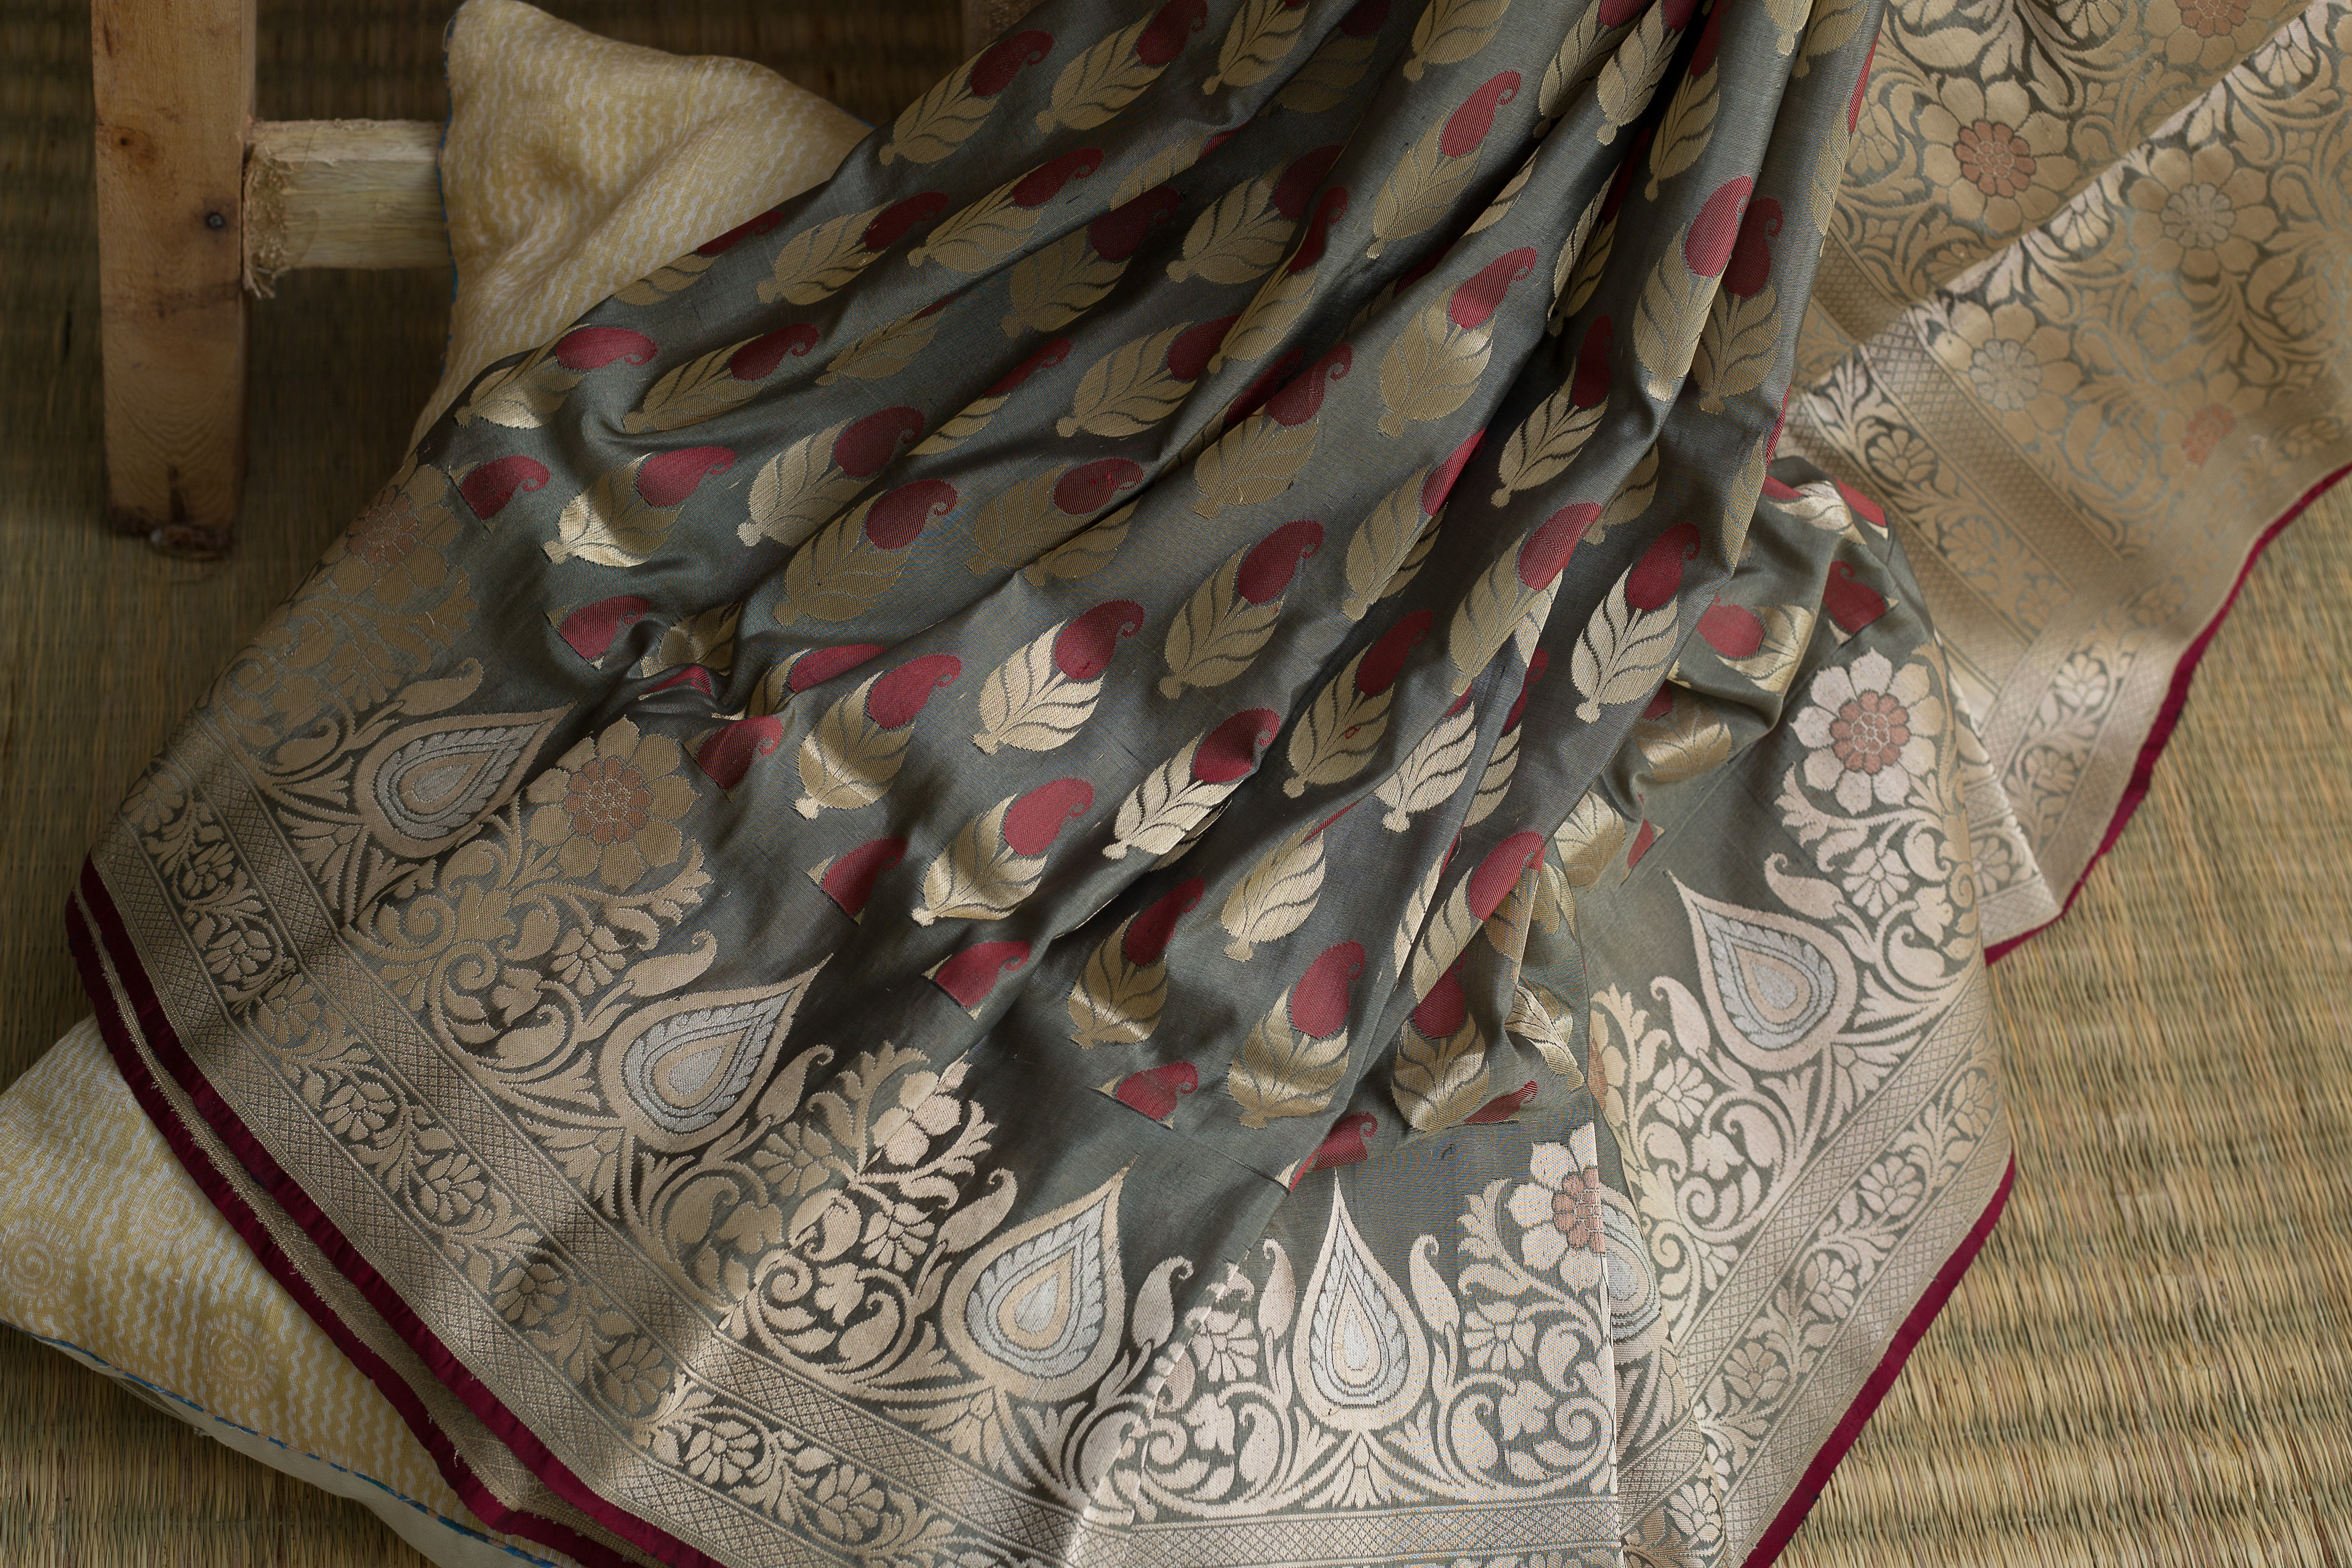
wedding, wear, textile, linens, pattern, fashion accessory, linen